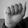
ASL letter: A